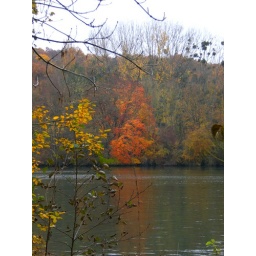
The river near my parents' house